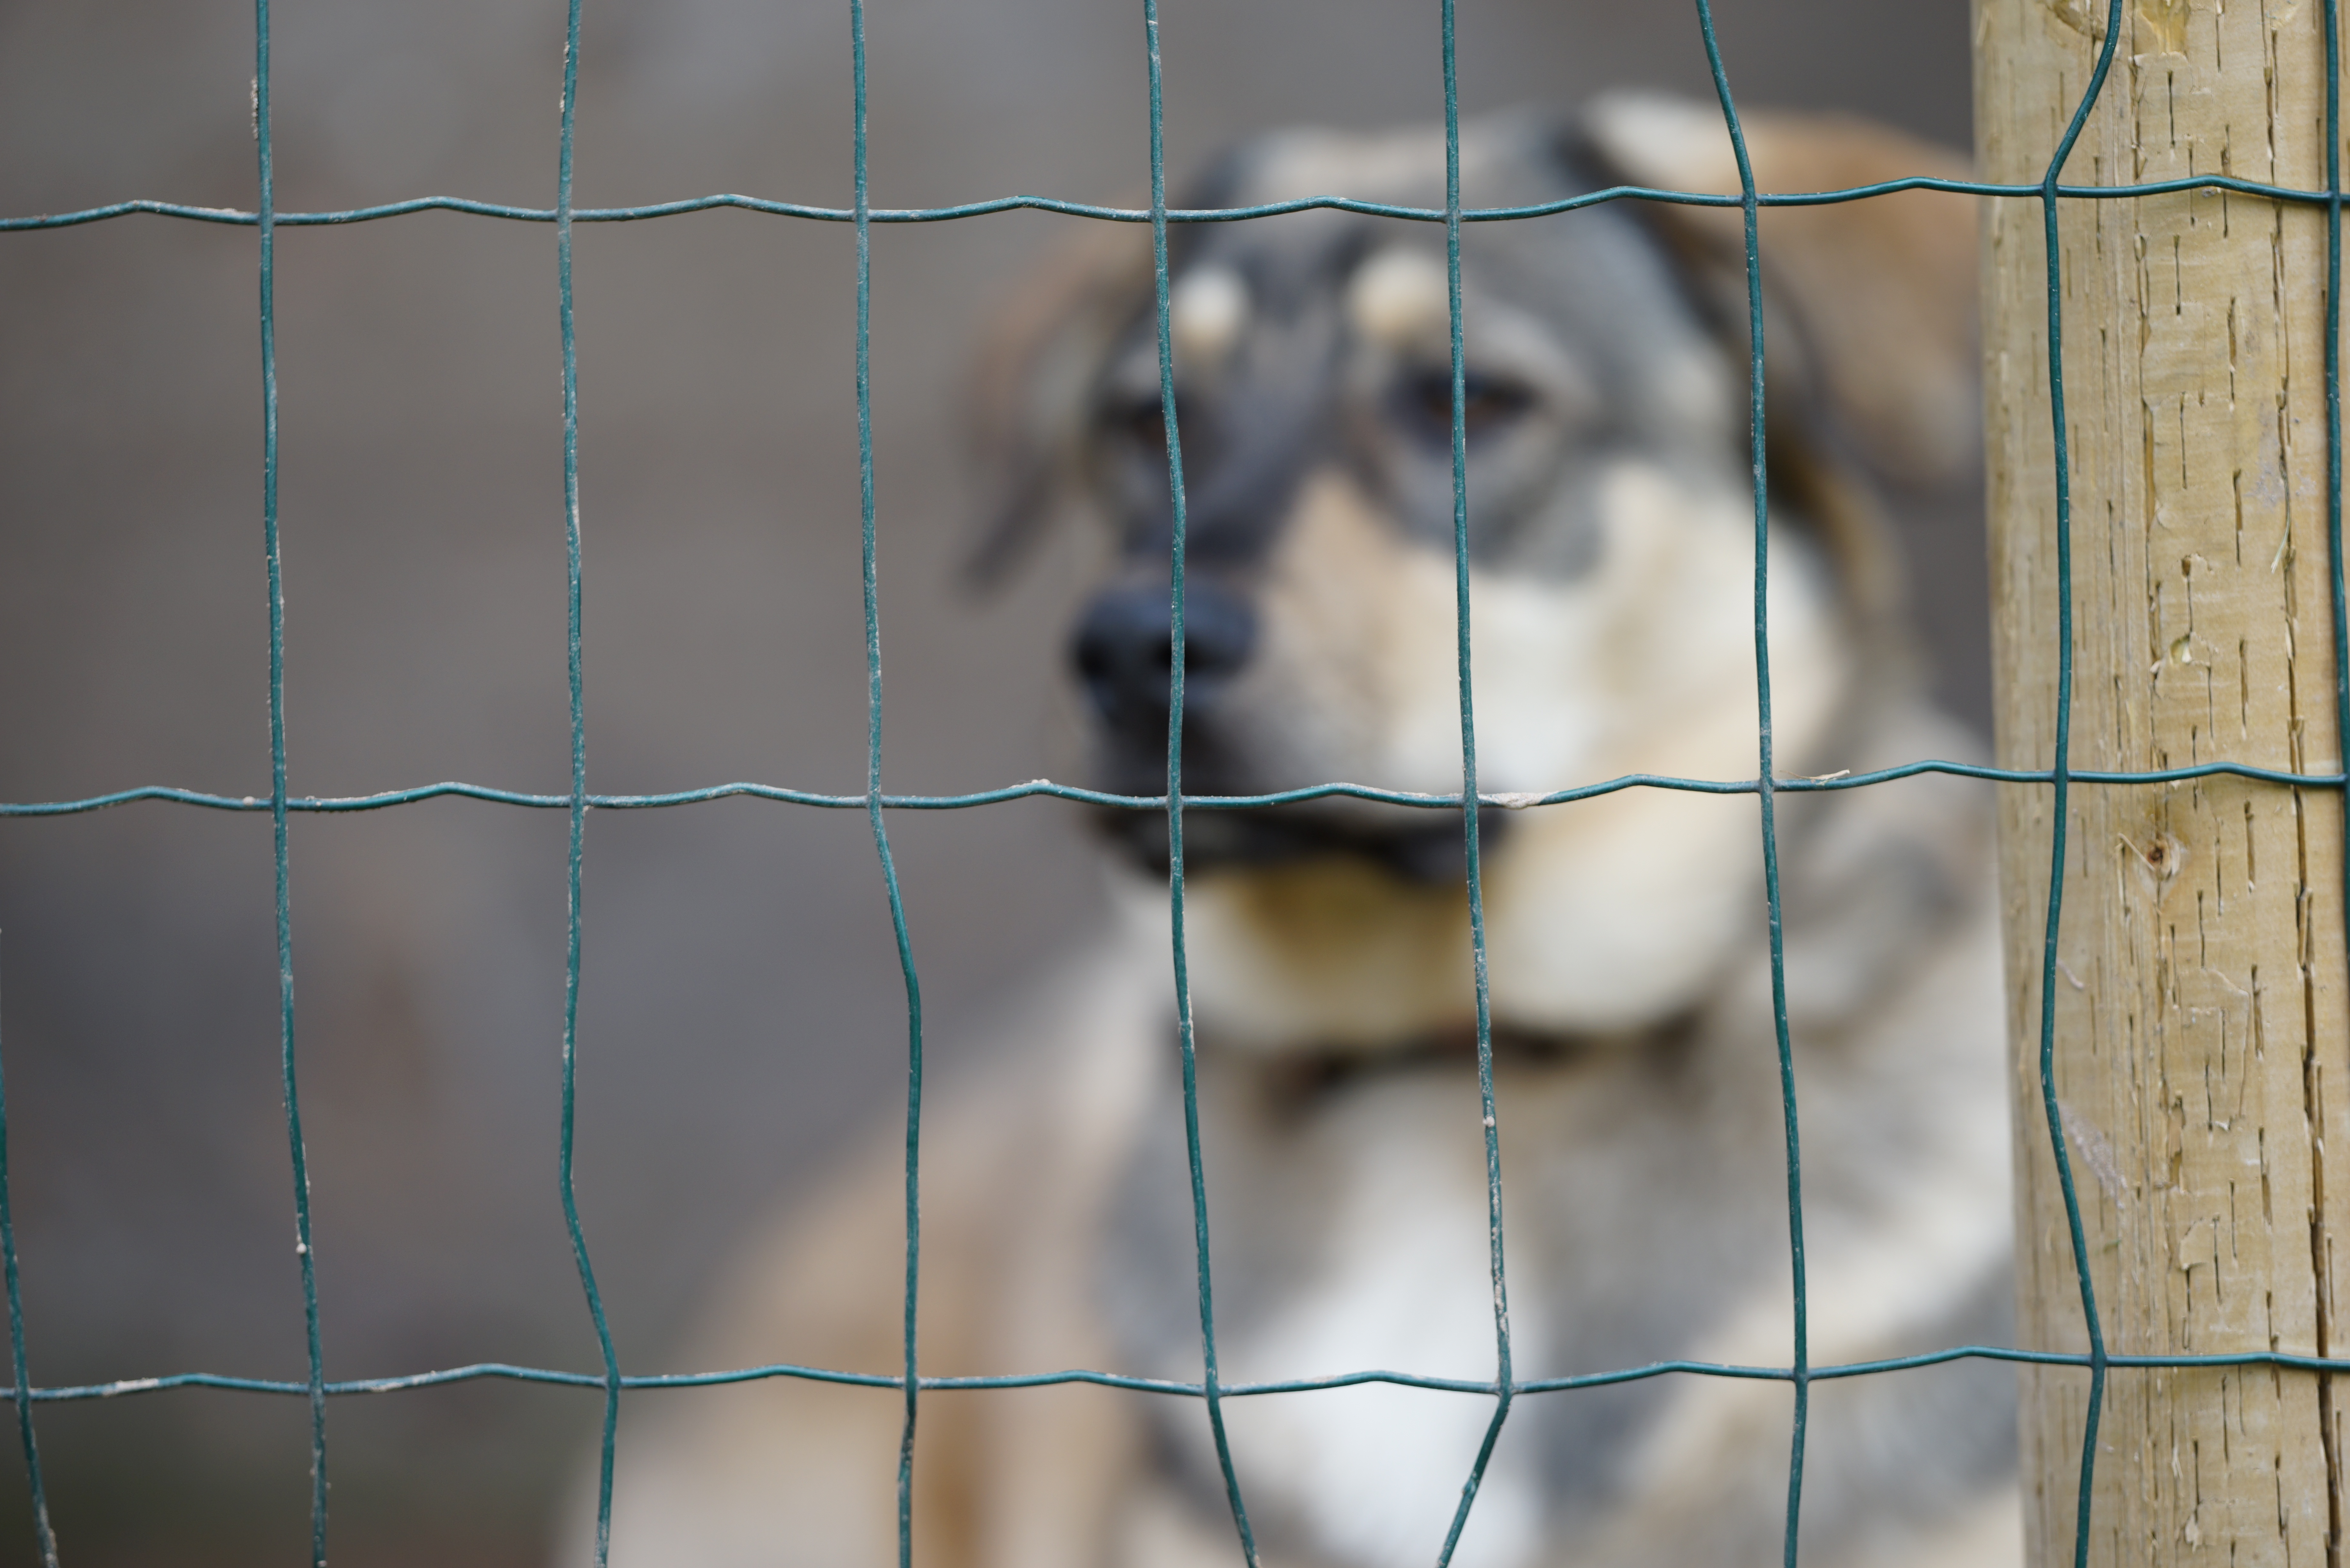
color, blue, animal shelter